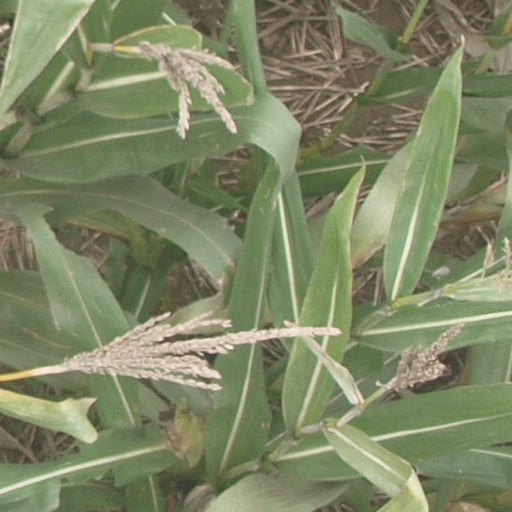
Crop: maize; corn